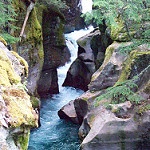
Label: glacier